Teva Pharmaceuticals

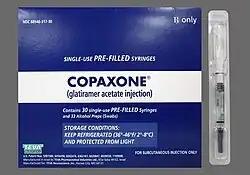
Copaxone, a Teva patented drug

Teva holds patents on multiple drugs, including Copaxone, a specialty drug (for the treatment of multiple sclerosis), now the world's best selling MS drug, and Azilect (sold as Agilect in some countries) for treatment of Parkinson's disease. By July 2015, Copaxone held a "31.2 percent shares of total MS prescriptions in the United States." Teva's new 40 mg version of Copaxone taken three times a week "accounted for 68.5 percent of total Copaxone prescriptions in the United States." Copaxone accounts for about fifty percent of "Teva's profit and 20 percent of revenue." Competitors' Glatopa, 20 mg version of Copaxone, is taken once a day.